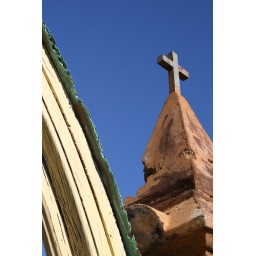
A church building in Motueka, New Zealand, turned into a cafe - inspirational.  This one's for my Daddy.